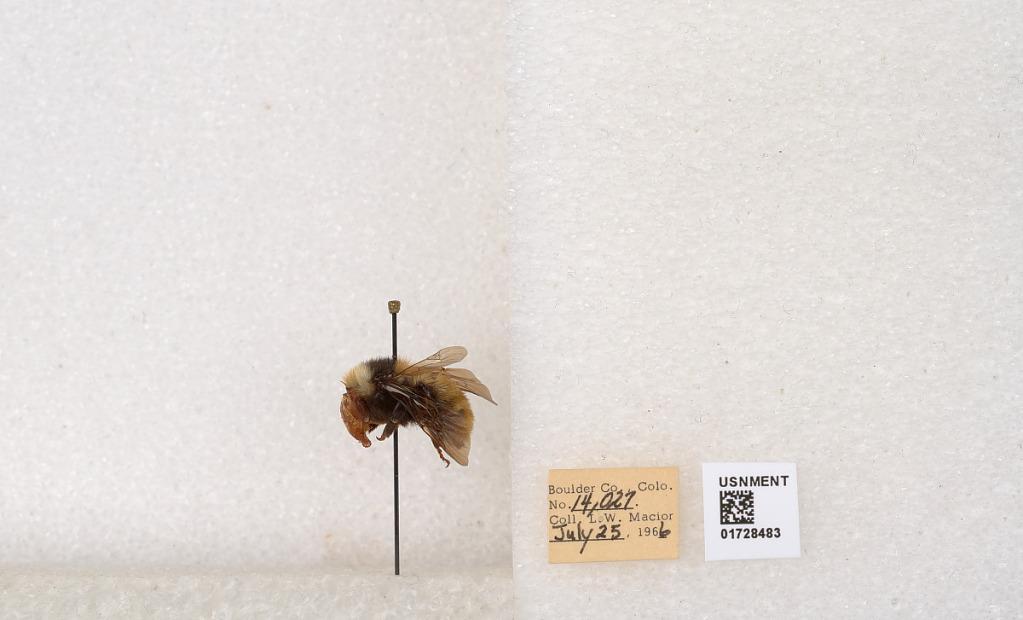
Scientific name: Bombus appositus Cresson
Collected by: L. Macior
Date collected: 1966-7-25
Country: United States
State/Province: Colorado
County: Boulder
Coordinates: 40.0925, -105.358